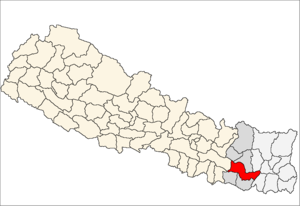
Le district d'Udayapur – en népalais : उदयपुर जिल्ला – est l'un des 75 districts du Népal. Il est rattaché à la zone de Sagarmatha et à la région de développement Est. La population du district s'élevait à 317 532 habitants en 2011.